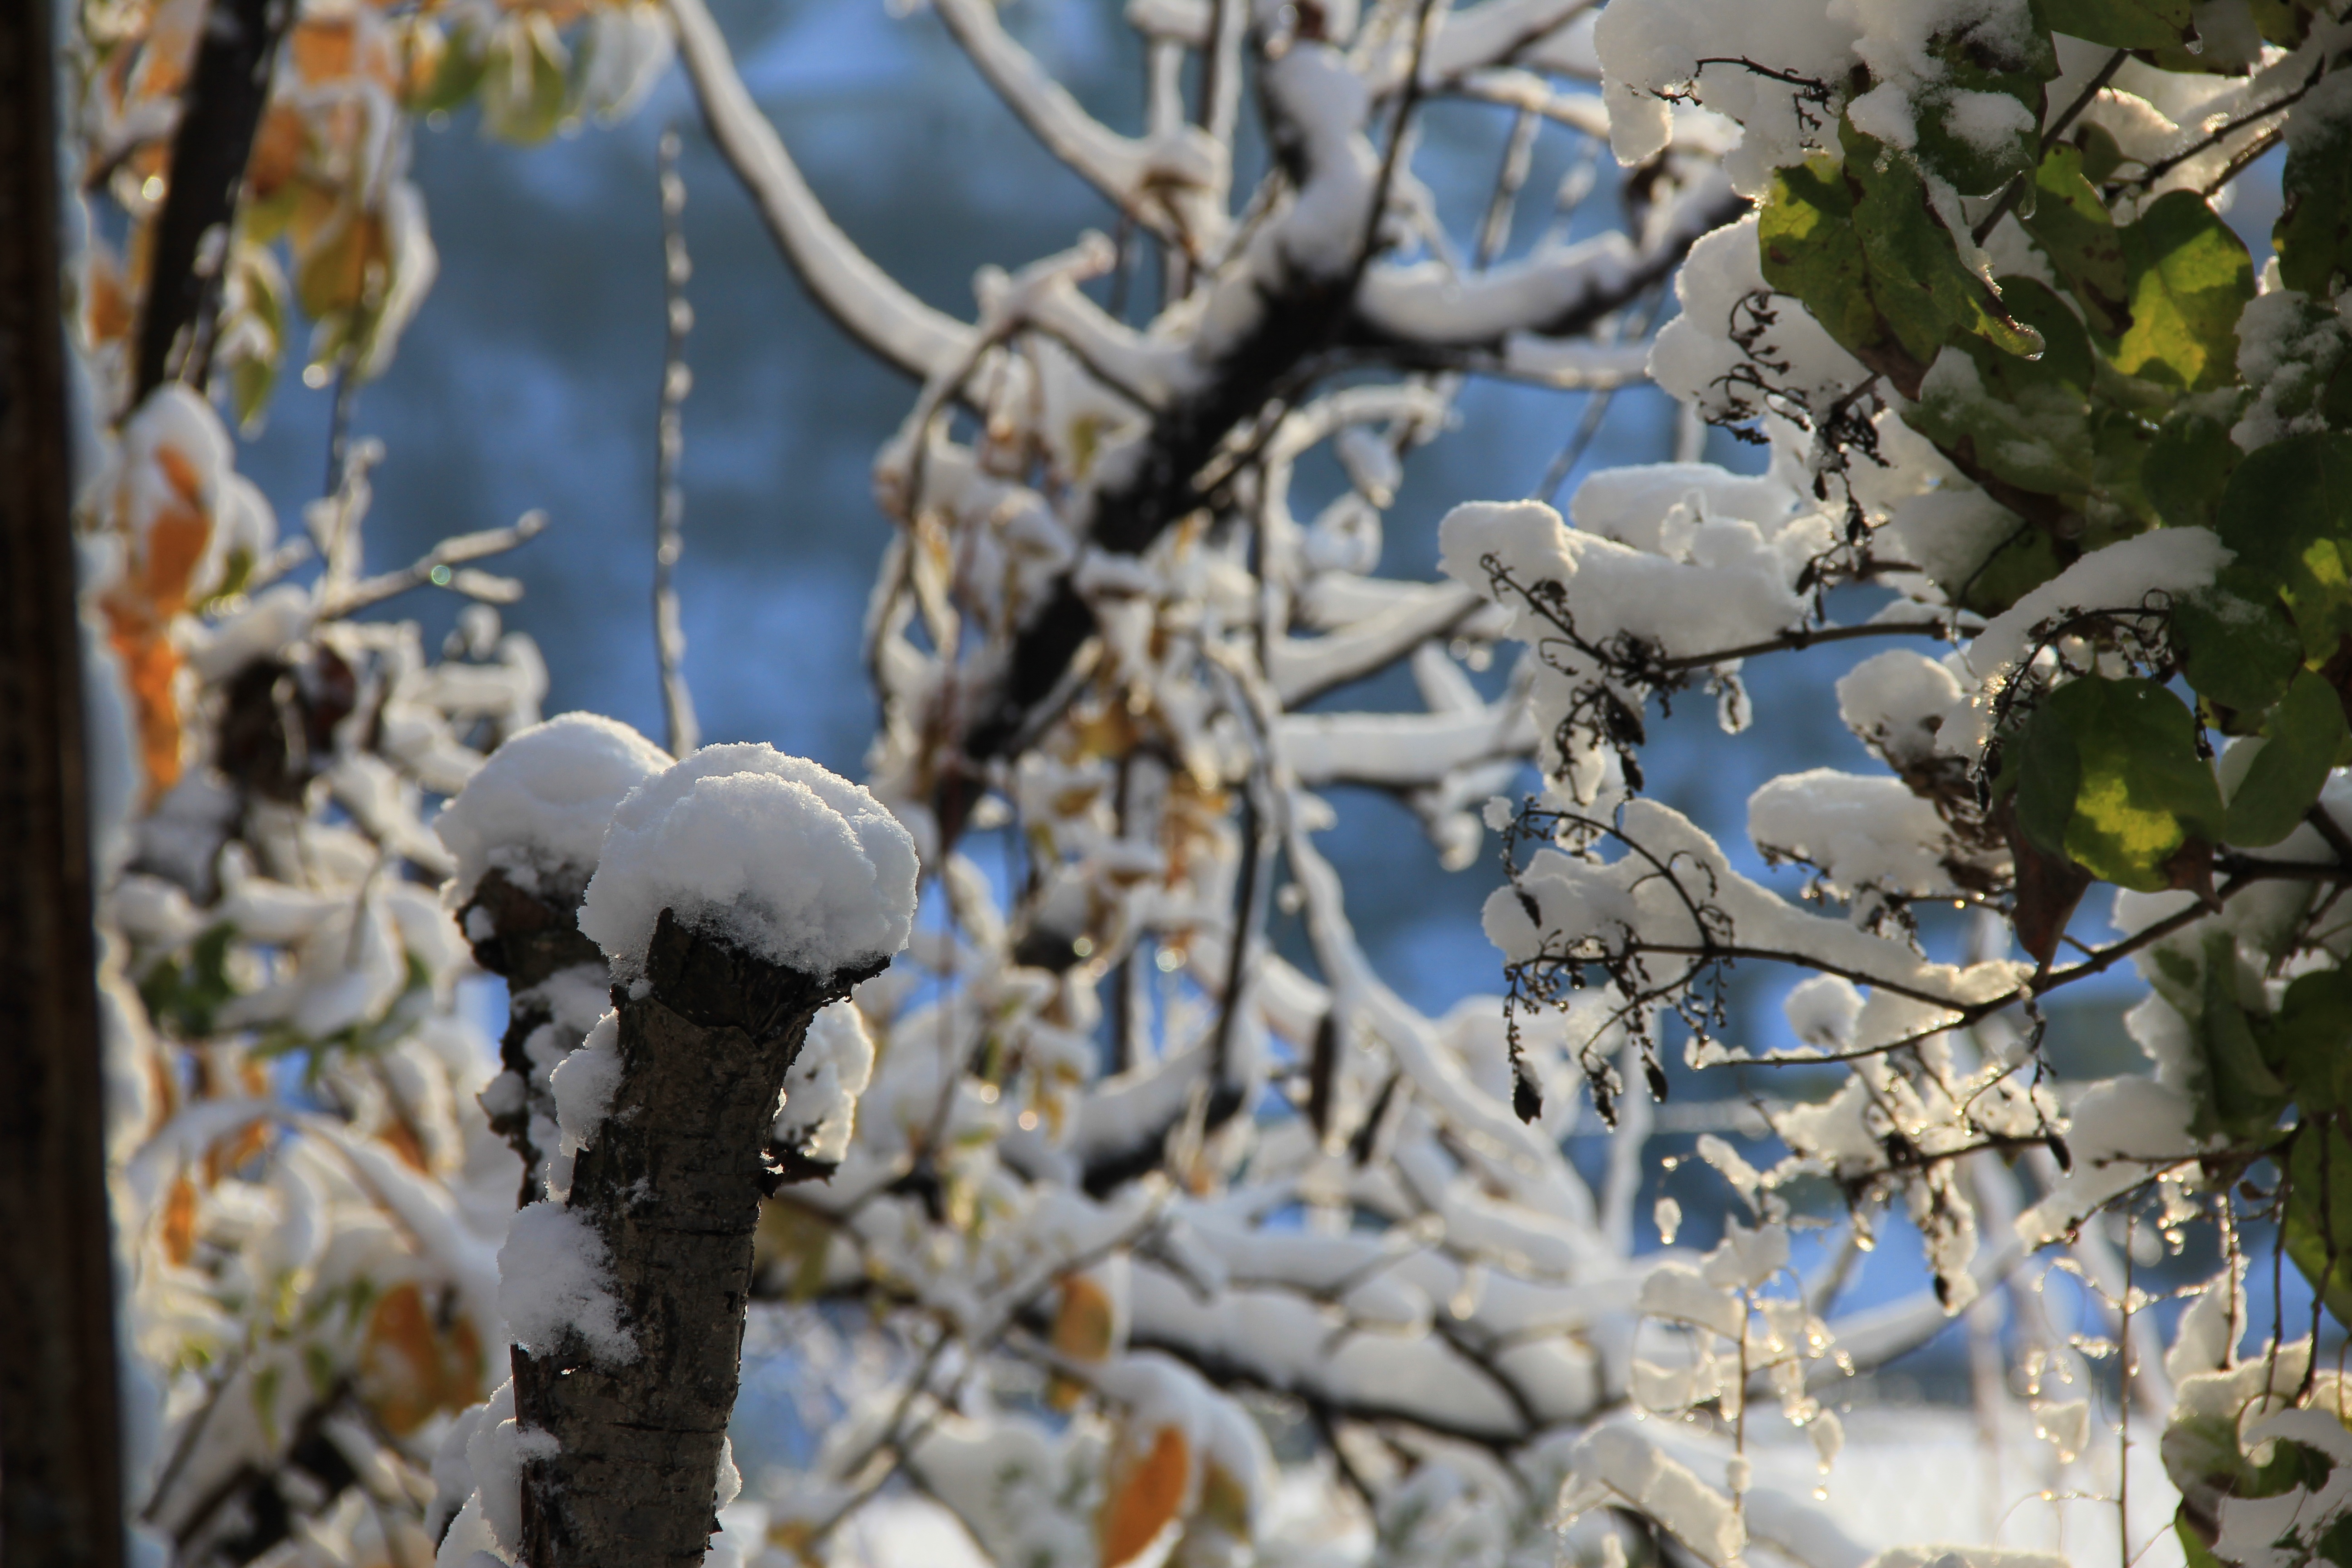
tree, nature, branch, blossom, snow, winter, plant, leaf, flower, frost, ice, spring, autumn, weather, botany, flora, season, freezing, flowering plant, woody plant, land plant, frost sunlight